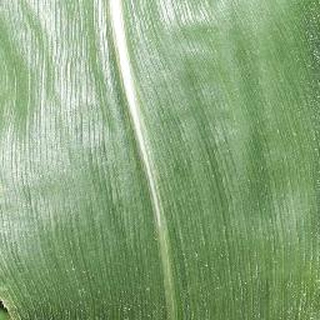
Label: healthy_corn